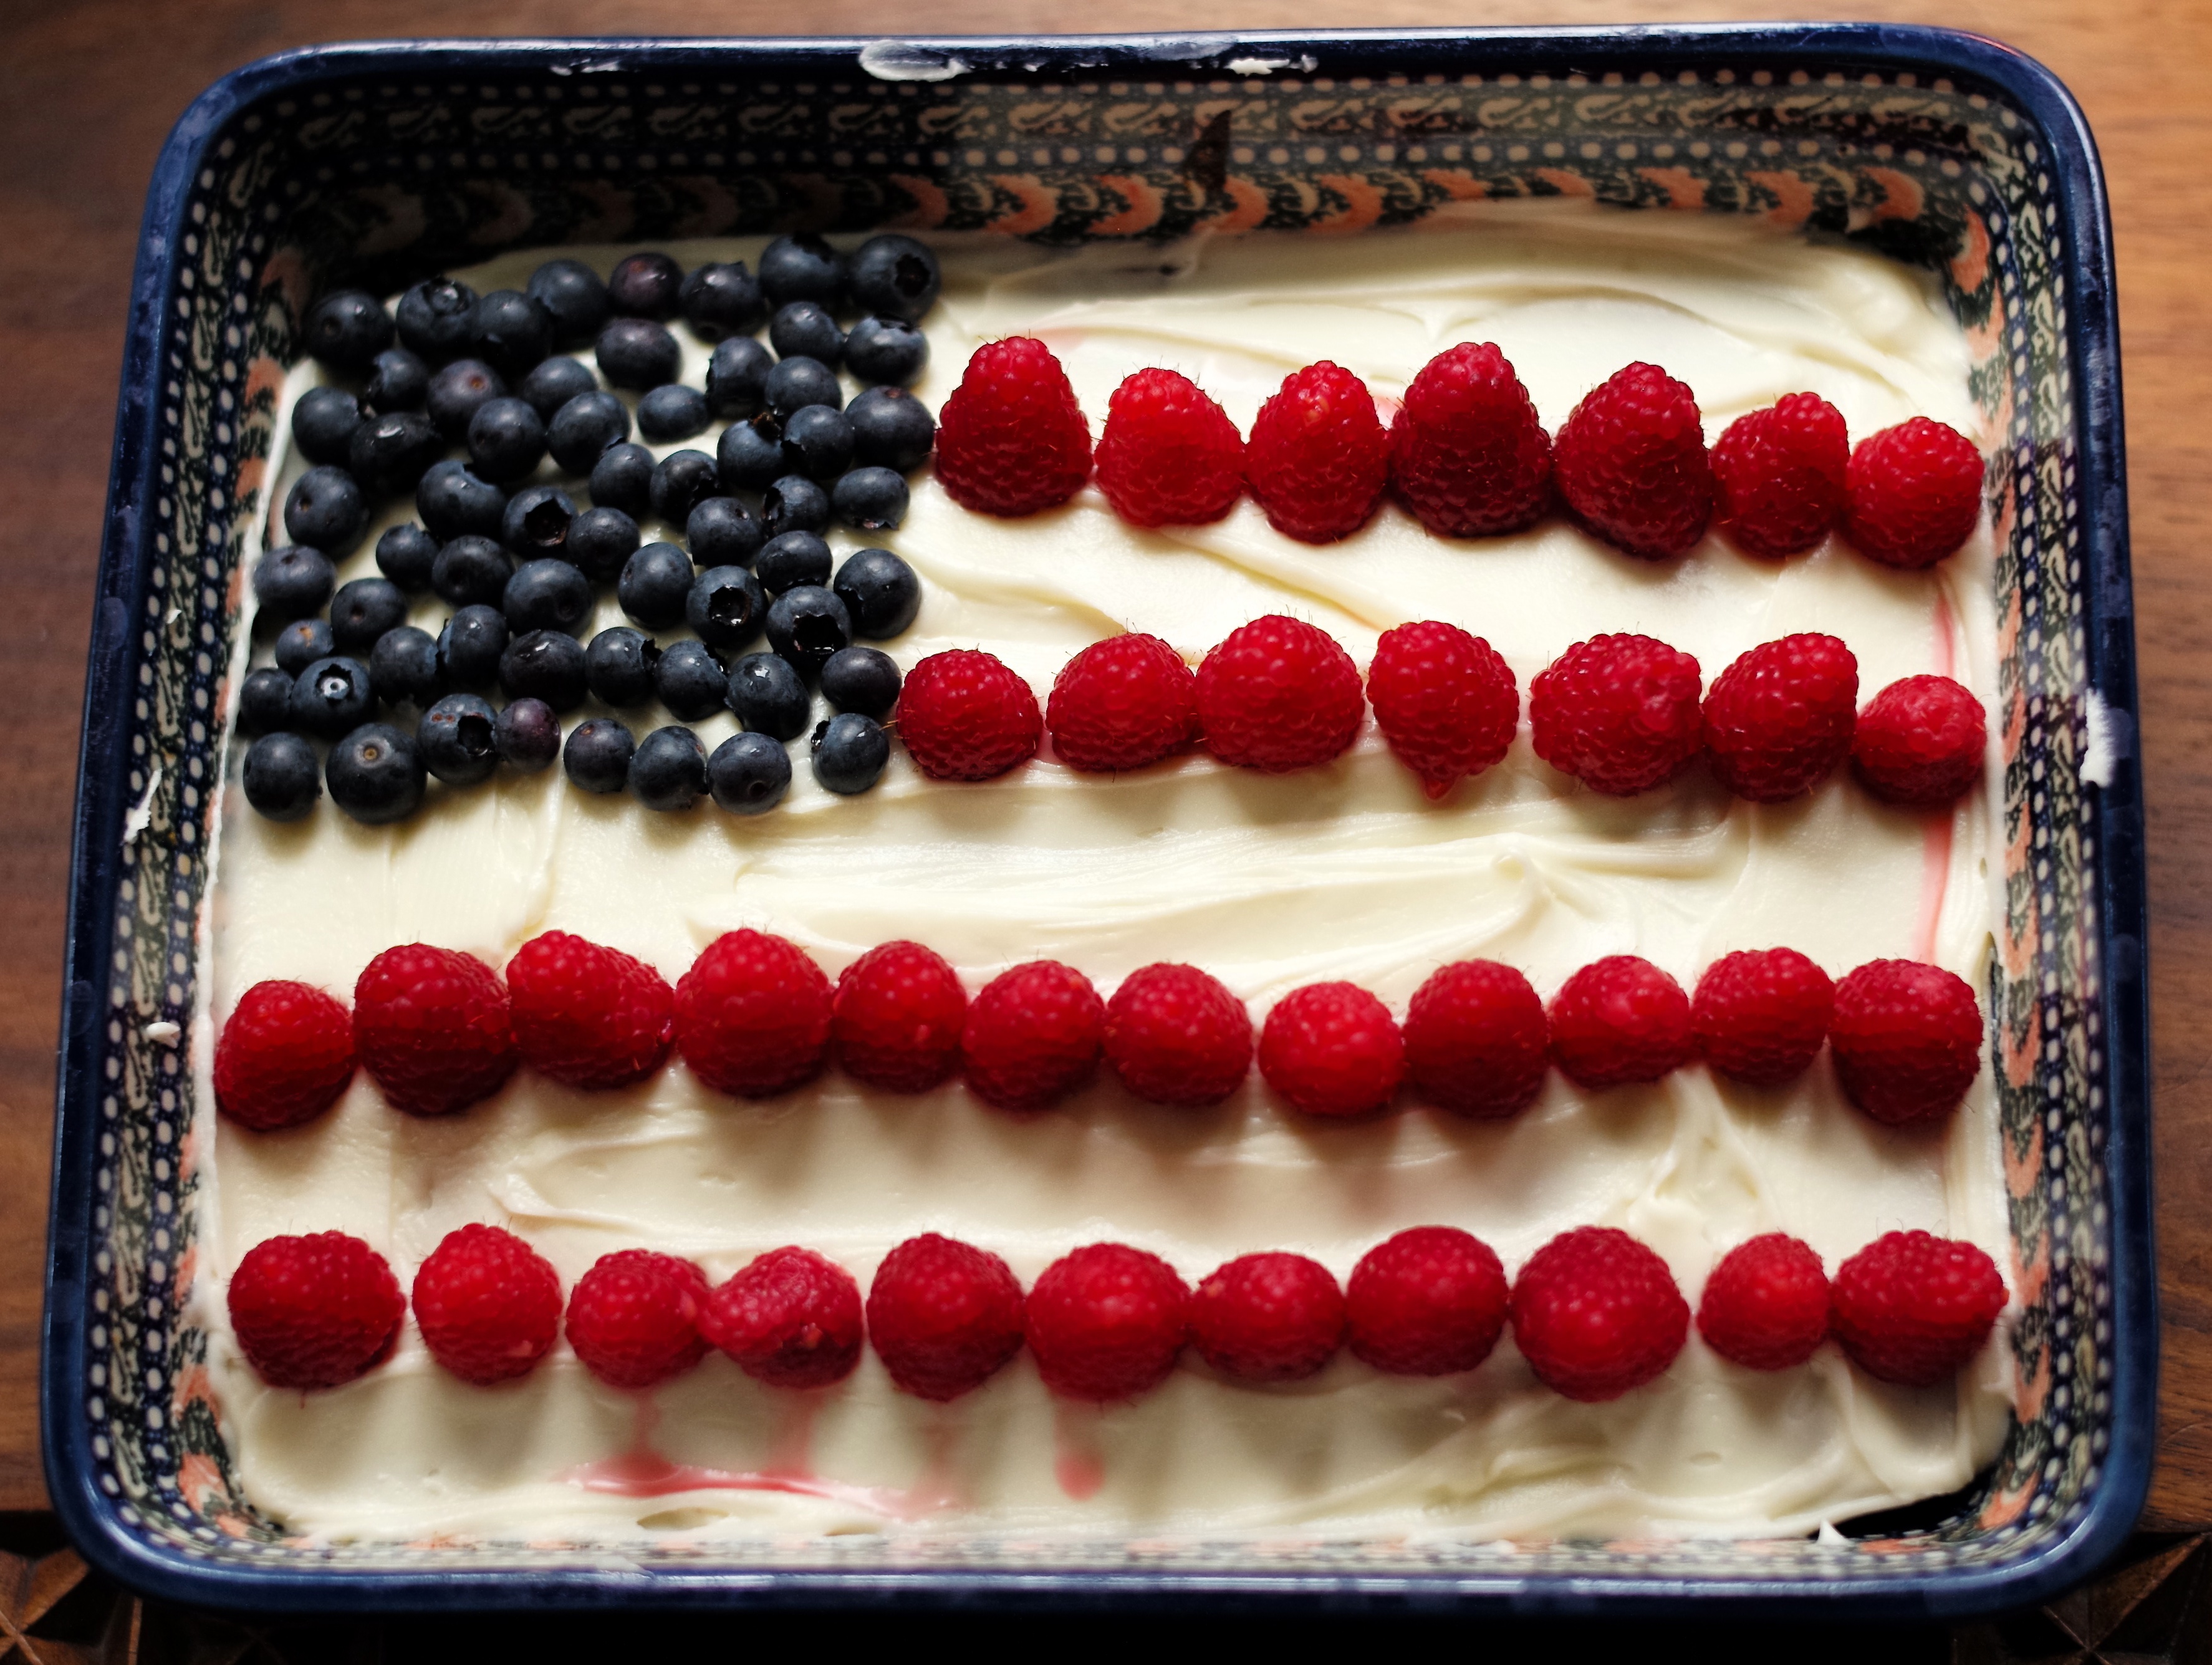
fruit, dish, food, produce, garden, bead, dessert, art, holland, m, f14, party, 50, leica, birthday, 240, summilux, teens, 19